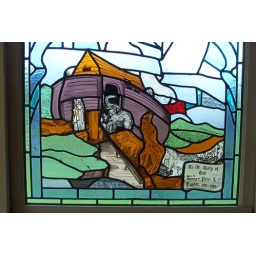
The unusual and beautiful stained glass windows in Tyrendarra's Church.